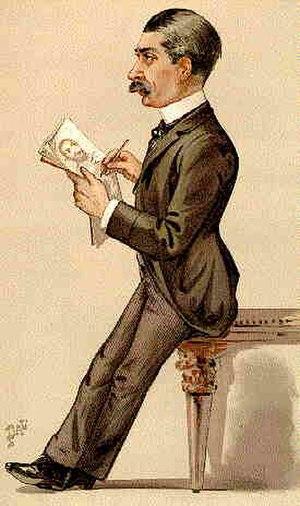
Jean de Paleologu ou de Paleologue, né en 1855 et mort en 1942, est un peintre, illustrateur et affichiste roumain qui a souvent utilisé Pal ou PAL comme signature ou marque d'atelier.